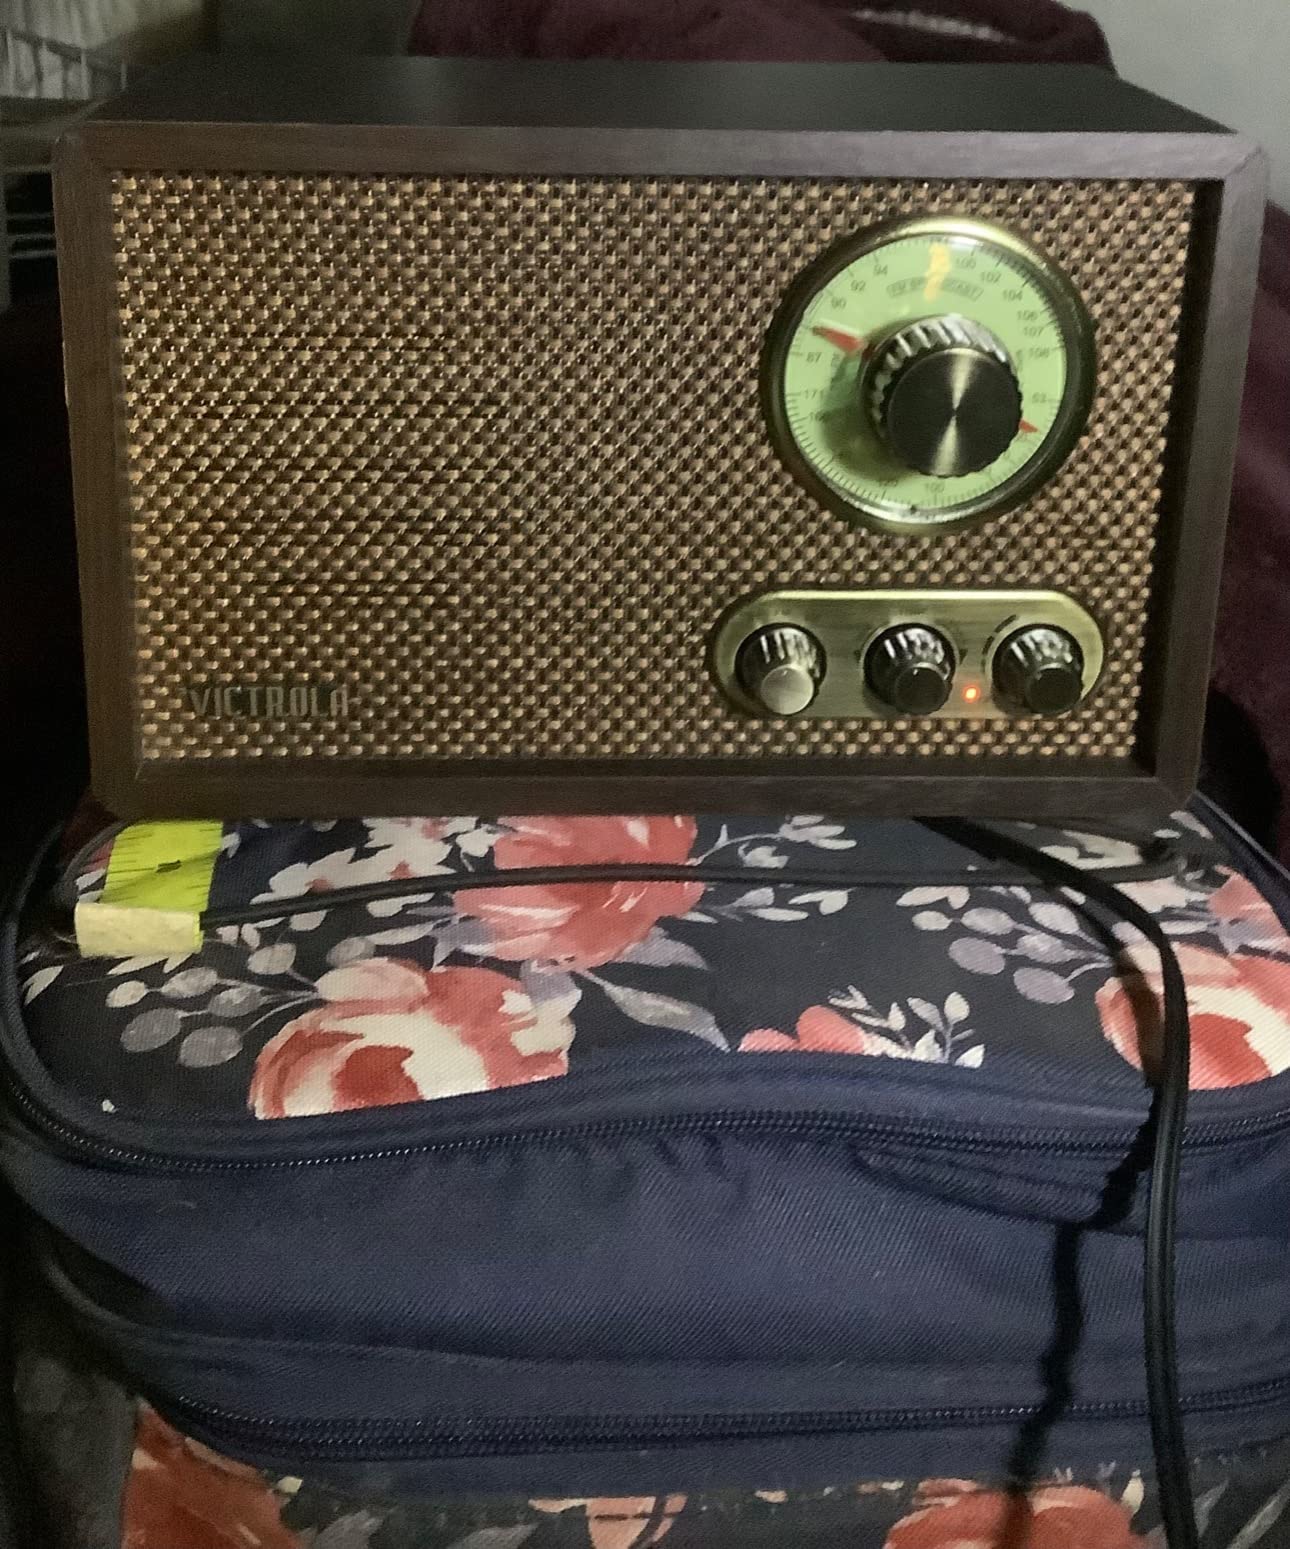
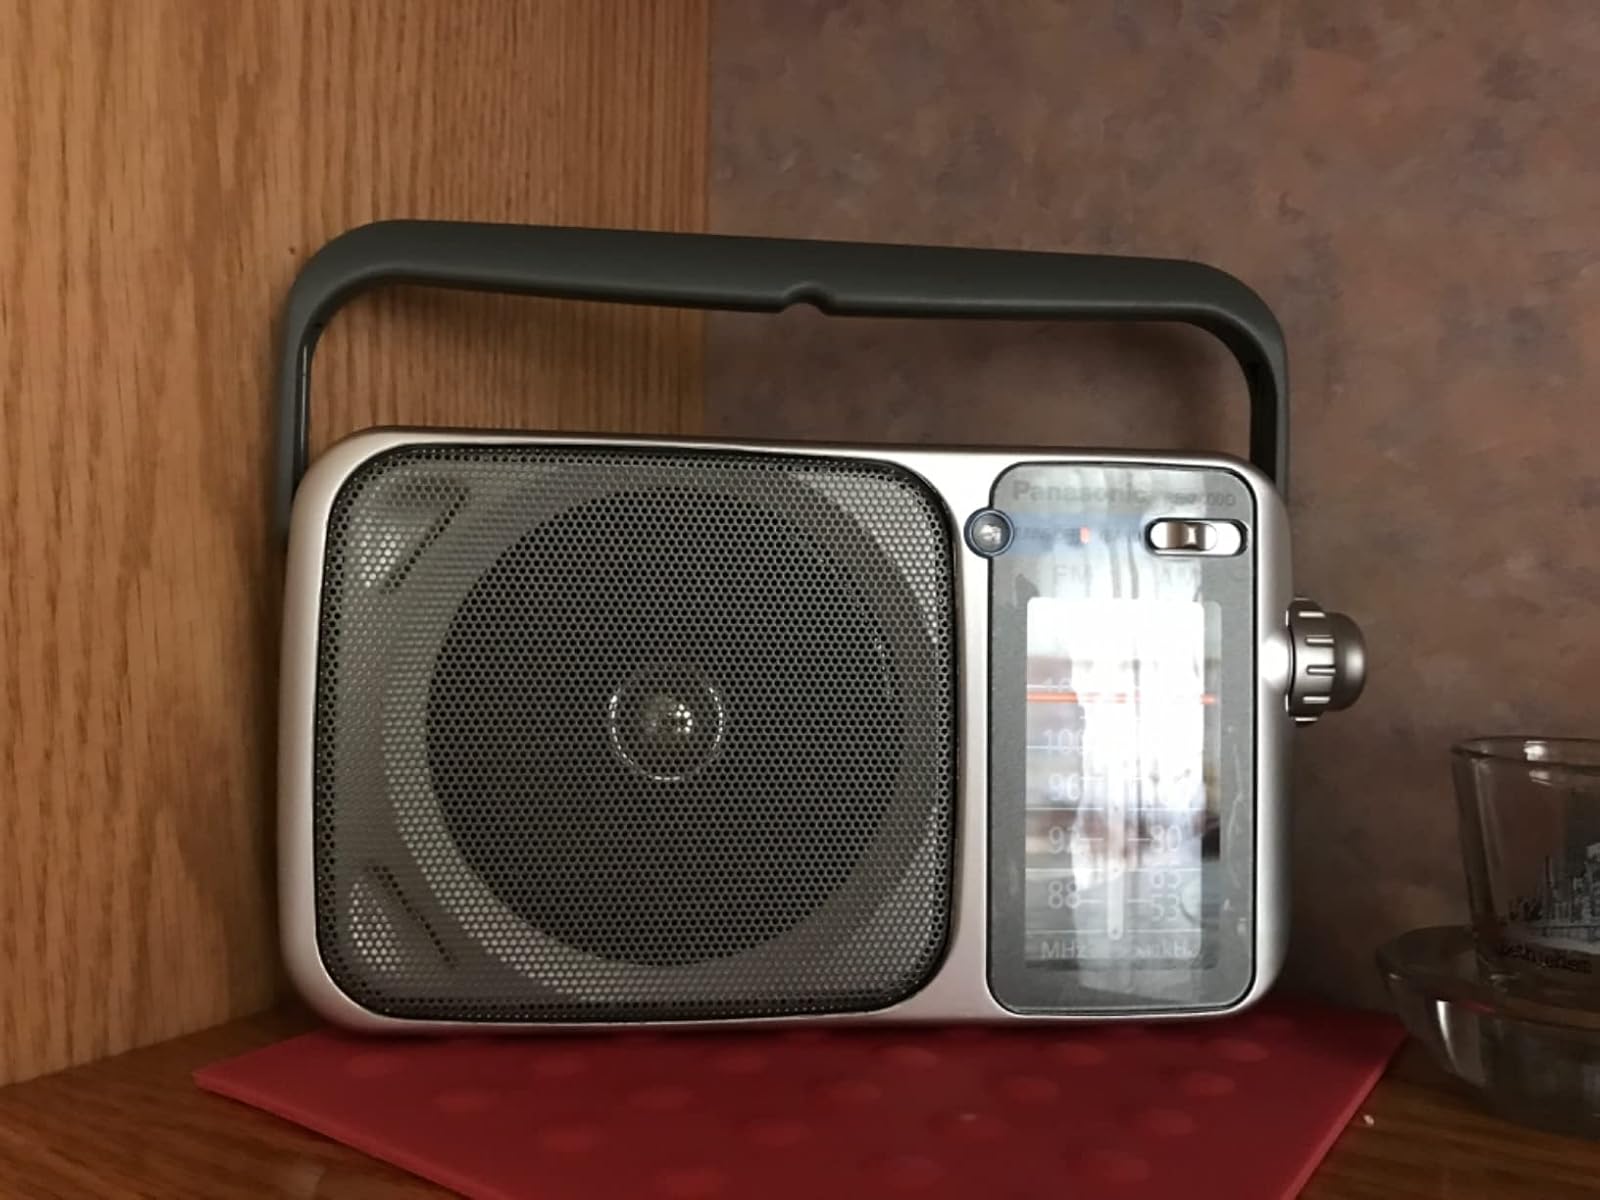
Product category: radio
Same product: no